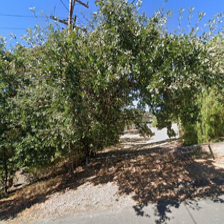
Label: streetView